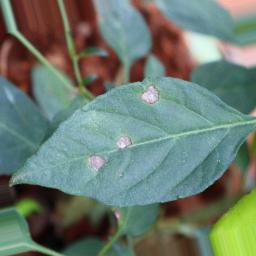
Label: cercospora